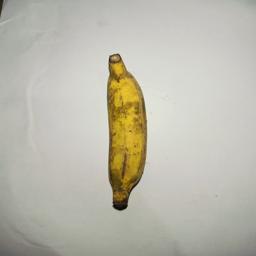
Banana variety: Bangla Kola